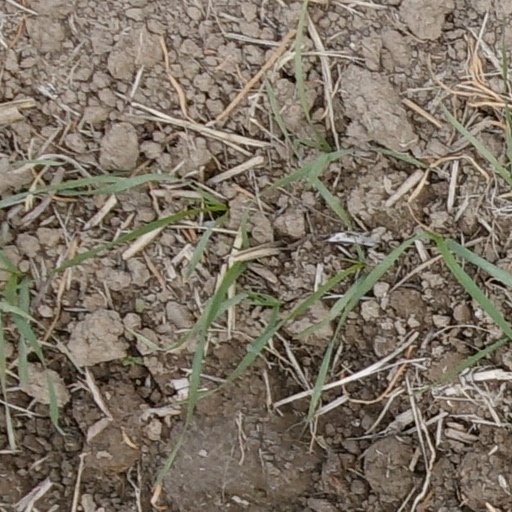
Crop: wheat